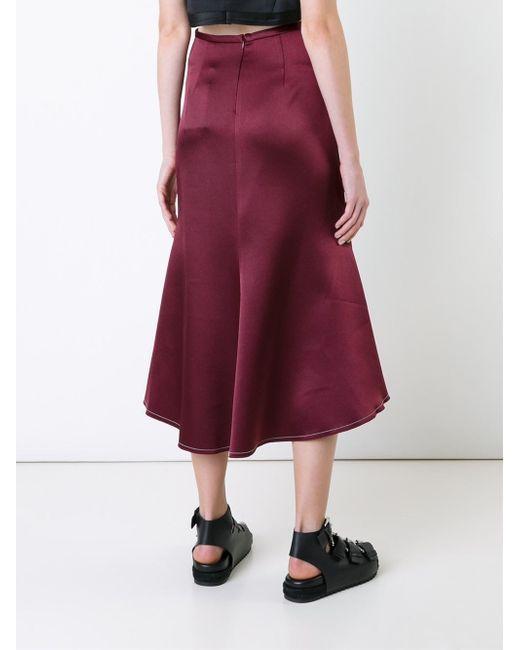
Schrägrock aus Seide in kastanienbrauner Farbe für Mädchen